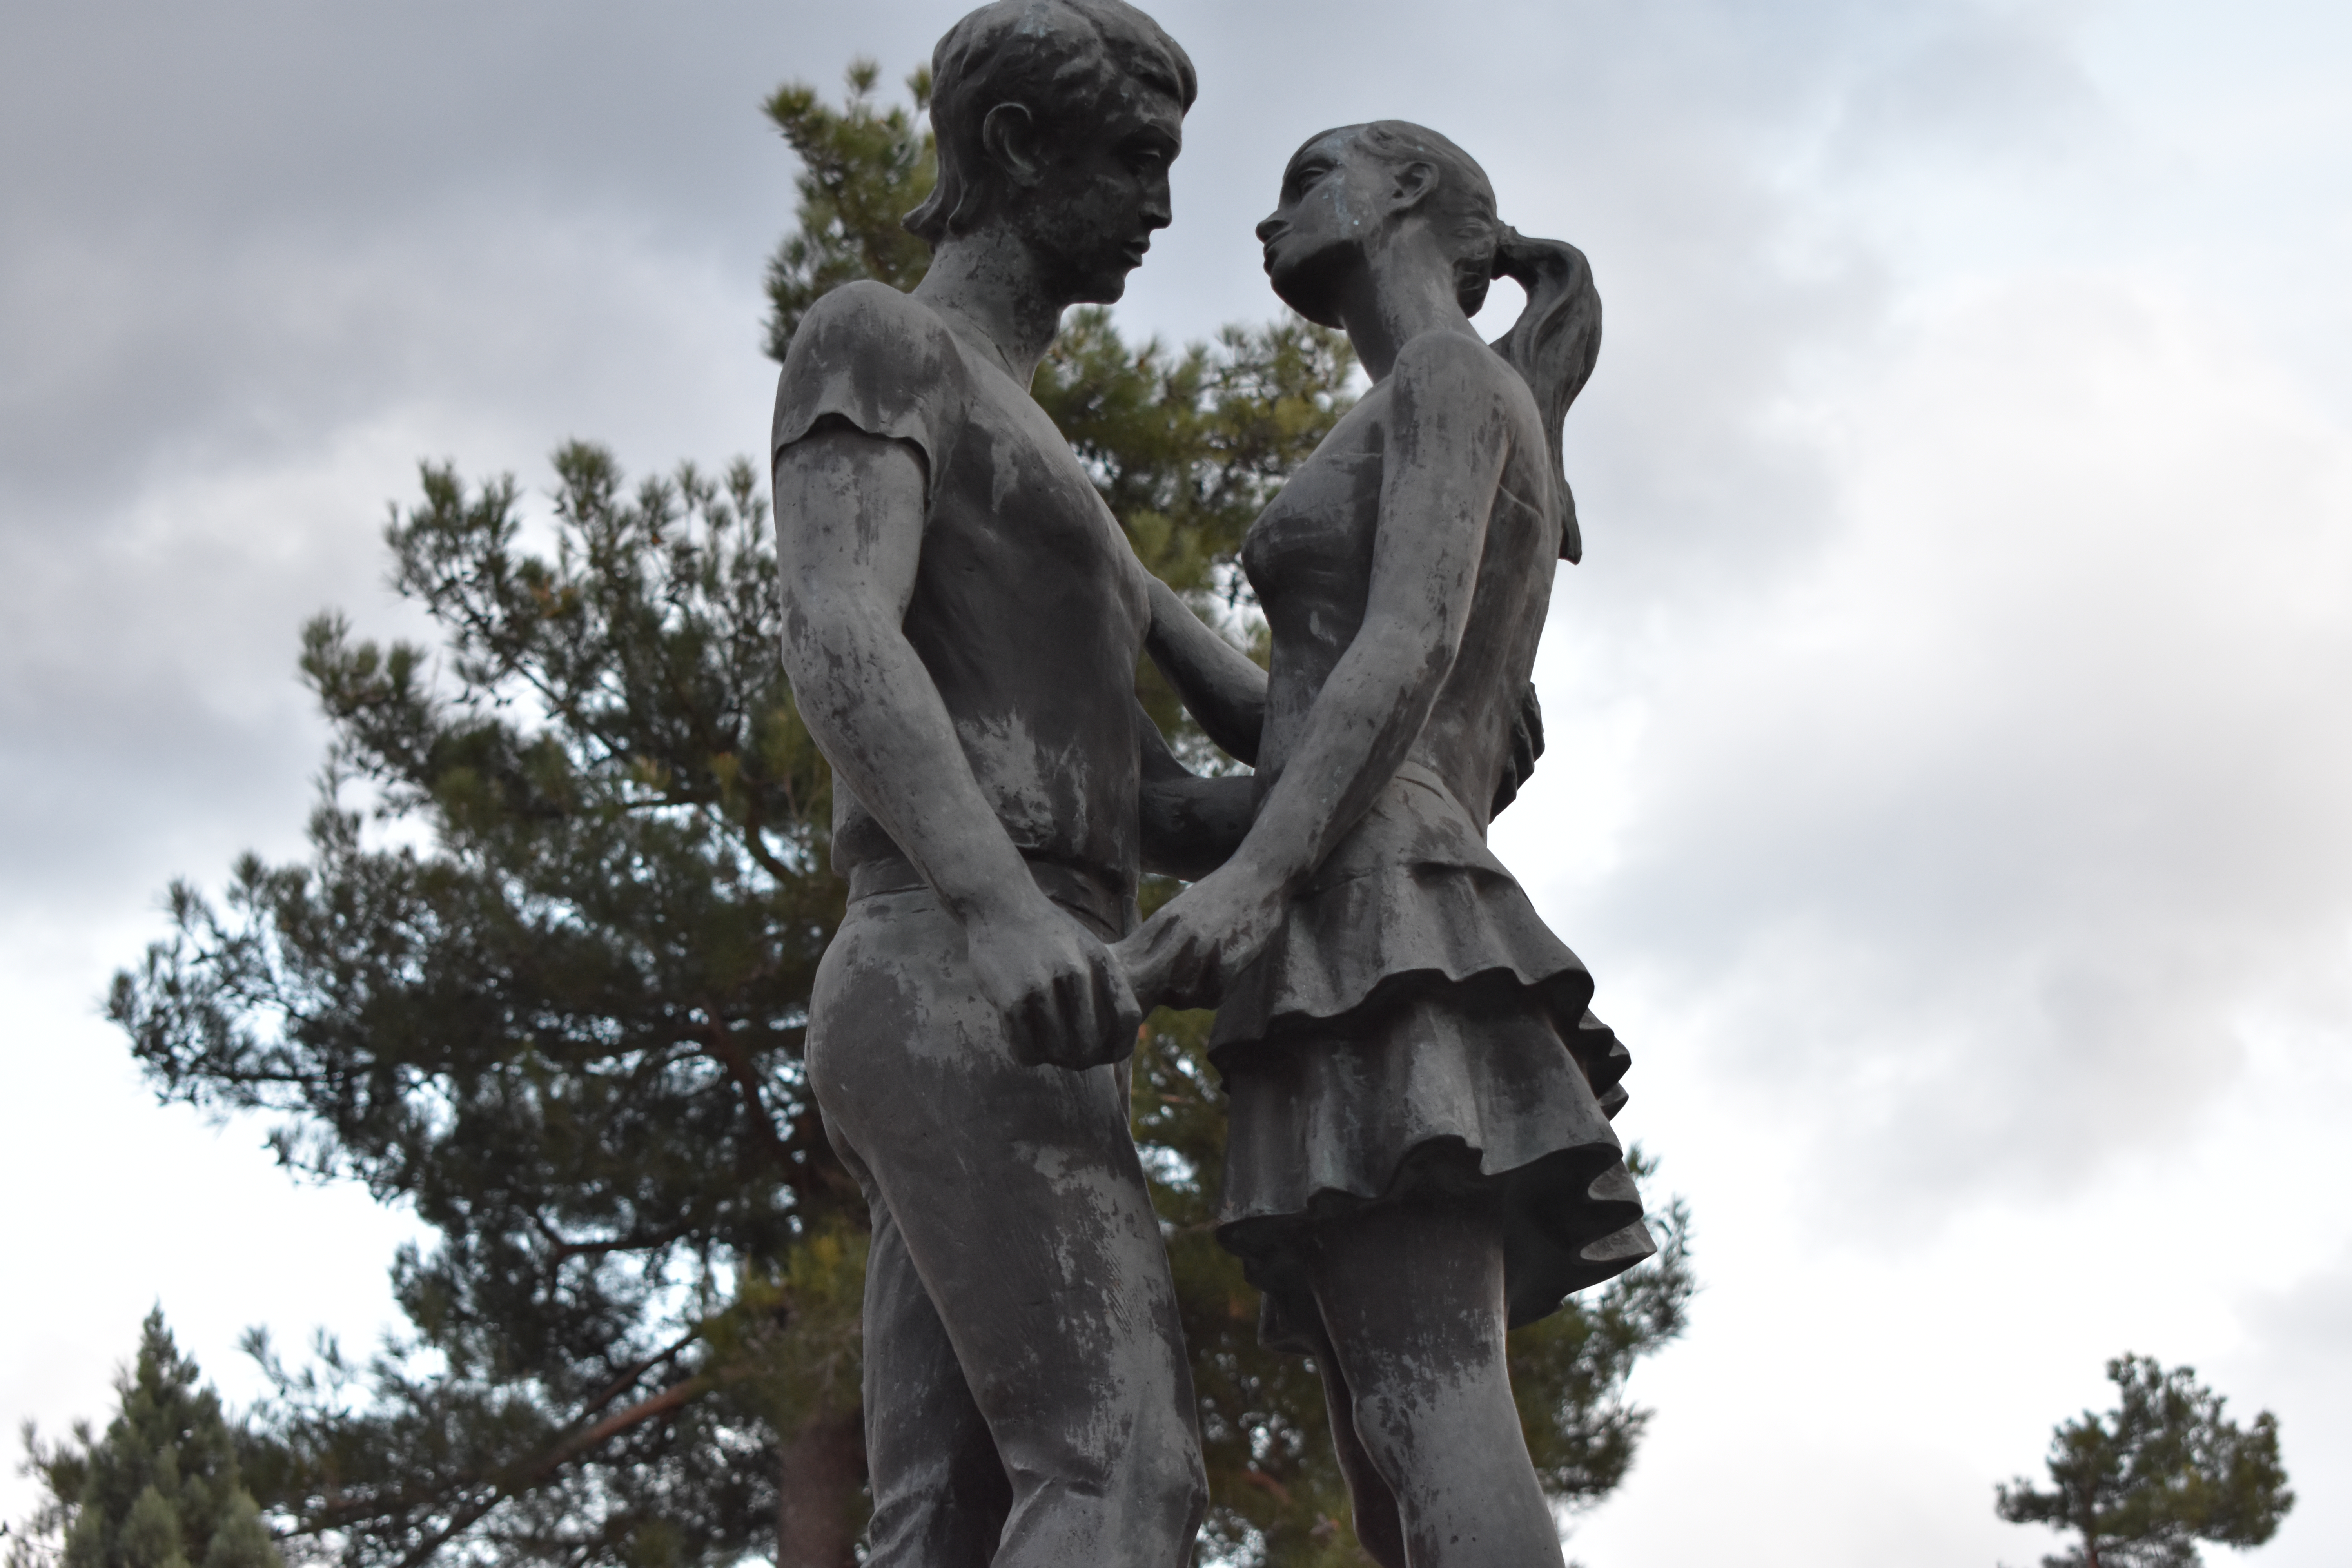
natural, sky, cloud, statue, sculpture, world, gesture, tree, art, classical sculpture, happy, trunk, monument, metal, nonbuilding structure, city, memorial, visual arts, stone carving, artwork, national historic landmark, garden, carving, mythology, rock, historic site